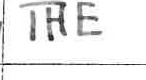
Label: the